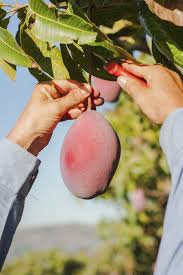
Label: Mango